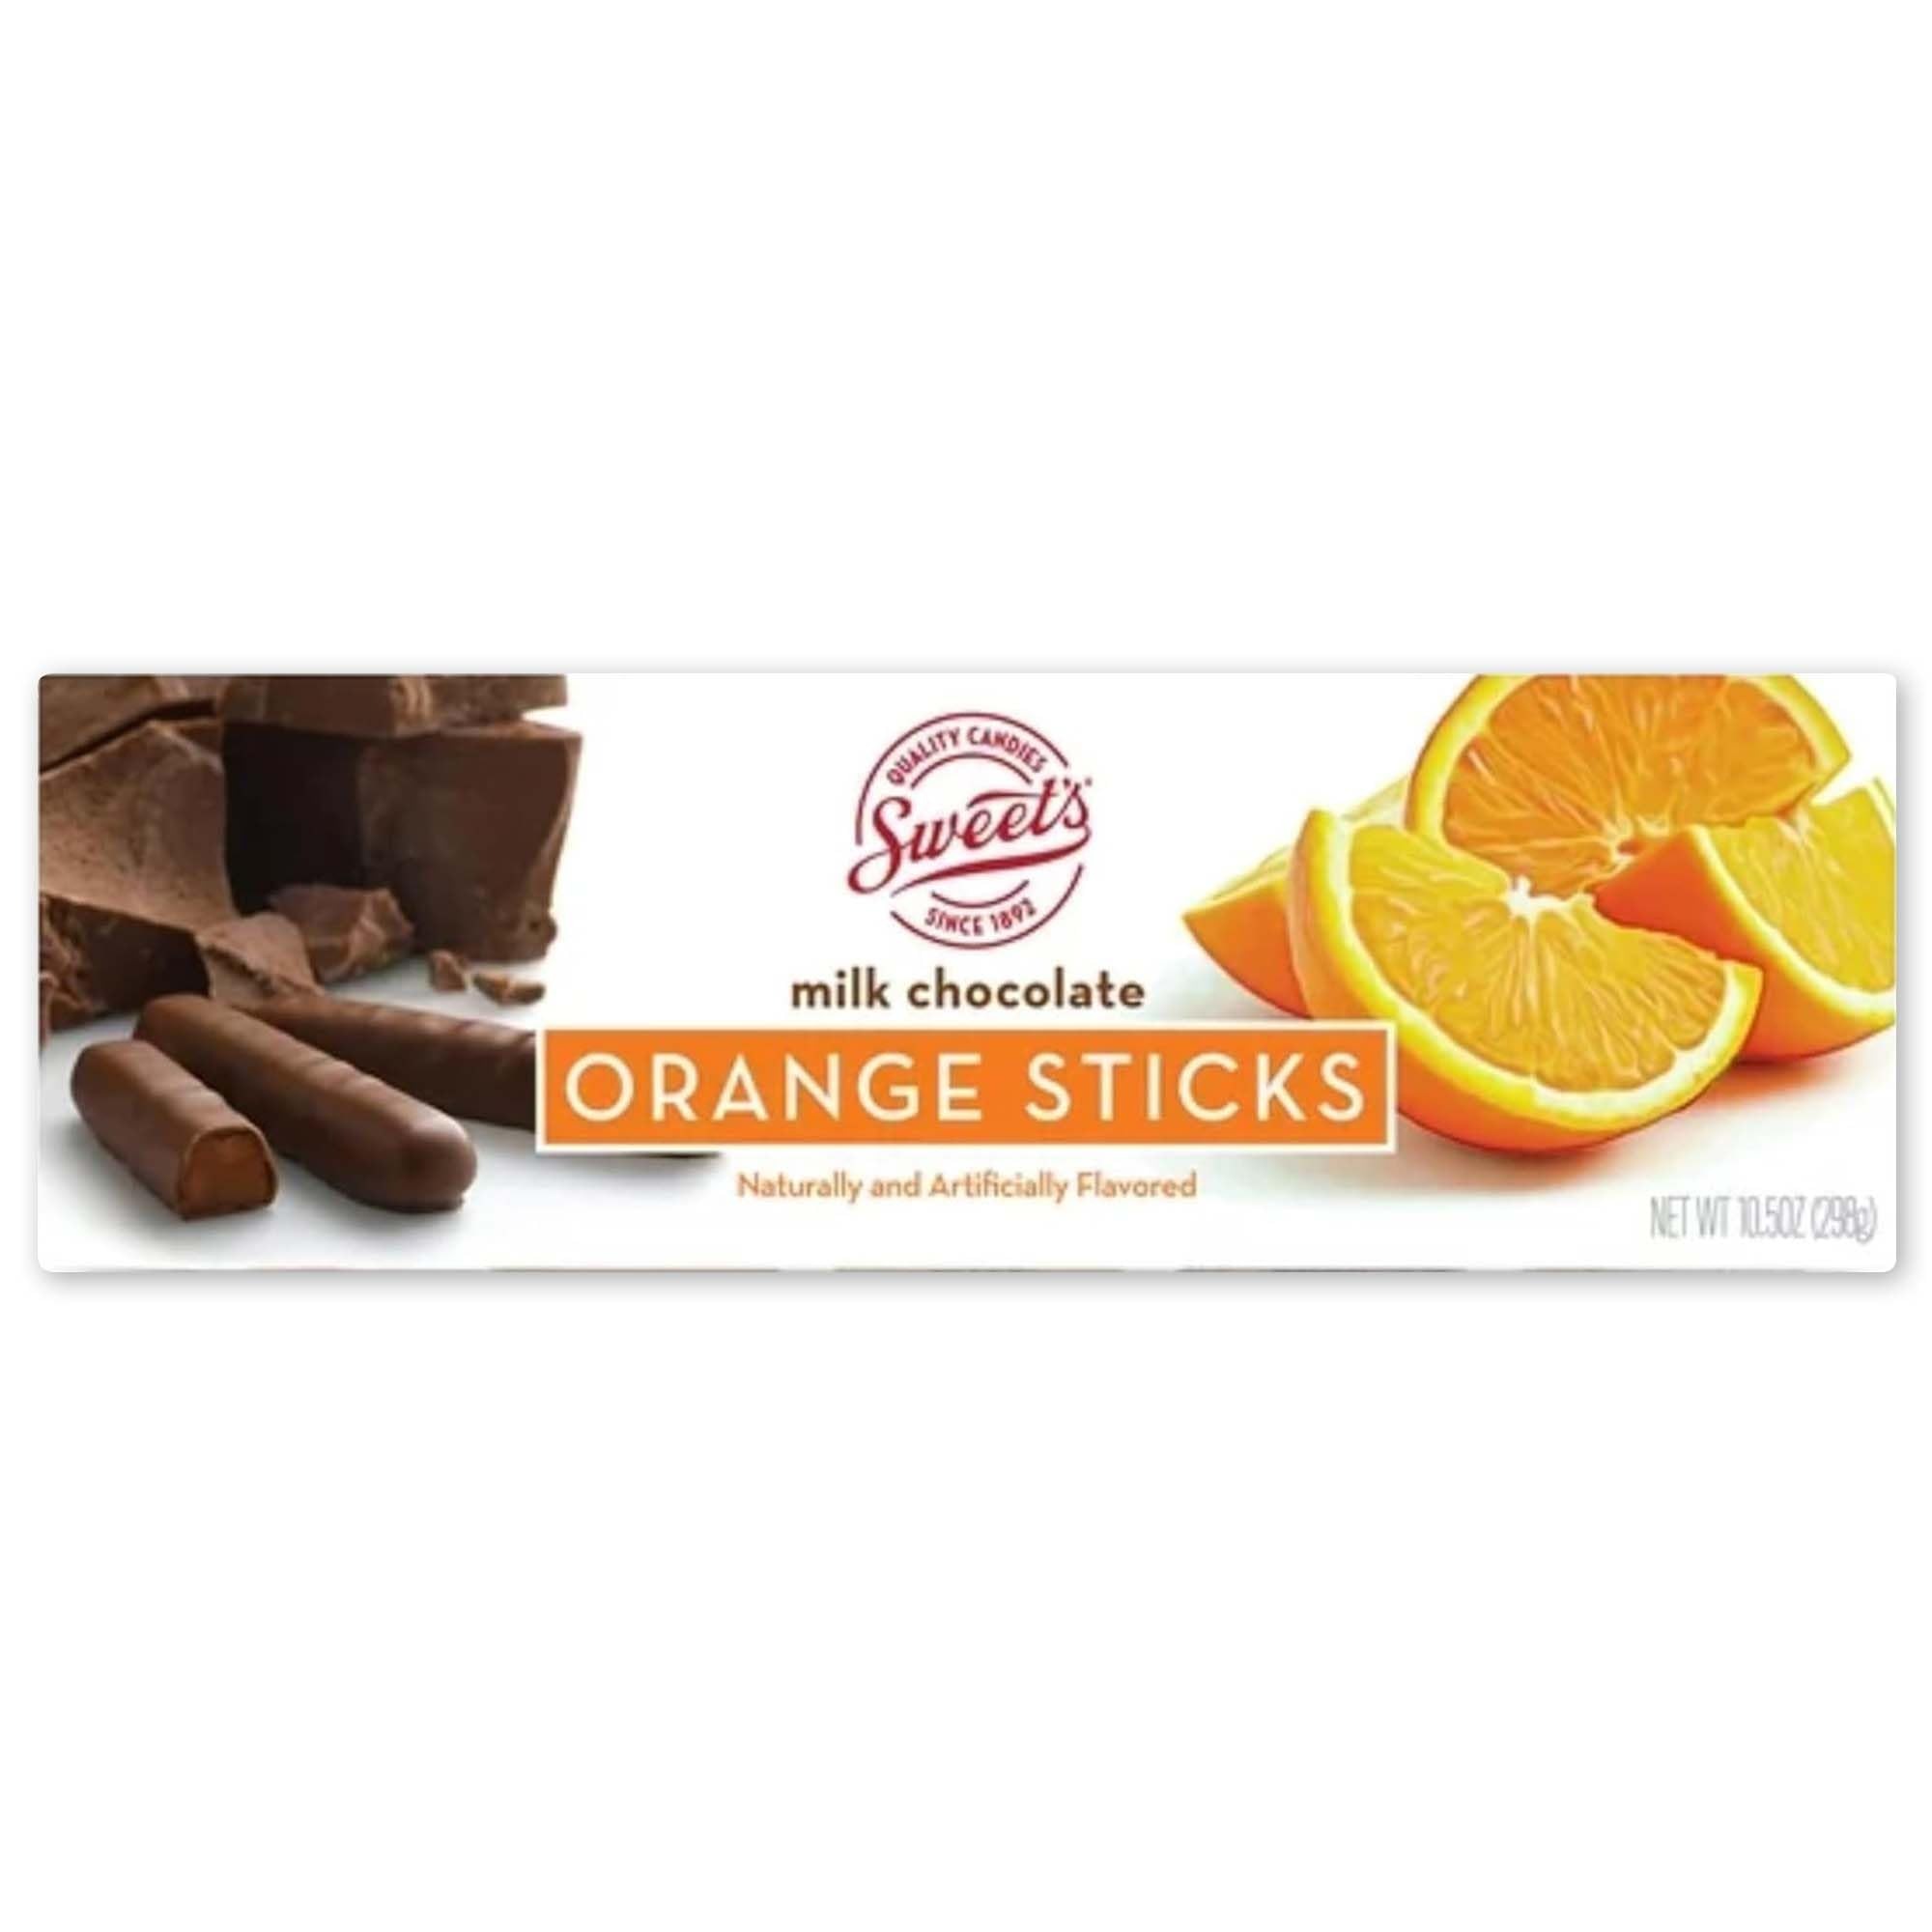
Item Name: Sweet Candy Company Milk Chocolate Orange Sticks - Gourmet Chocolate Covered Sticks, Chocolate Fruit Flavored Sticks, Gift Idea for Holidays, Gluten Free, Kosher - 10.5 oz Box
Bullet Point 1: INDULGENT ORANGE CHOCOLATE STICKS: Sweet Candy Company's orange flavored centers coated in real milk chocolate offer smooth, delectable bites that are truly satisfying
Bullet Point 2: GREAT FOR GIFTING: Ideal for holidays, birthdays, Christmas, or care packages, these chocolate orange sticks make a thoughtful gift for any chocolate lover or just a tasty snack for yourself
Bullet Point 3: GOURMET QUALITY: Discover a nostalgic, classic treat crafted with quality ingredients and a mouthwatering balance of fruity orange flavor and rich milk chocolate
Bullet Point 4: GLUTEN FREE TREAT: Our chocolate sticks are made without gluten, offering a delicious treat for those with dietary preferences or restrictions. Enjoy their sweet fruity taste with confidence
Bullet Point 5: KOSHER CHOCOLATE STICKS: Sweet's fruit flavored chocolate sticks are kosher, making them a suitable option for those who seek tasty certified snacks that fit their lifestyle choices
Product Description: Product is for 1 pack only - We are still working with Amazon to fix the "2 pack" detail on the Product Detail Page.
Value: 10.5
Unit: Ounce

Price: 12.98